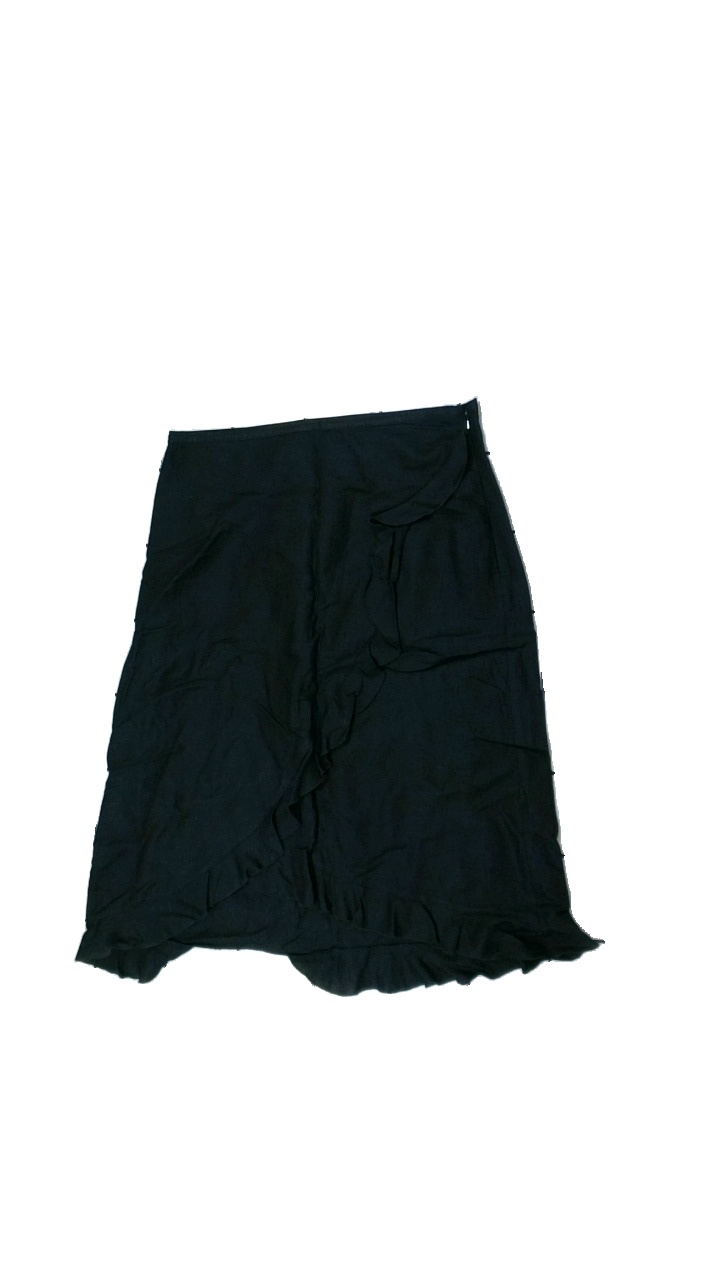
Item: Skirt (Ladies)
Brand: Kappahl
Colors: Black
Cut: Regular
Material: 58% Cotton 42% Viscose
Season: All
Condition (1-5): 5
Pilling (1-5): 5
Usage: Reuse
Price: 50-100